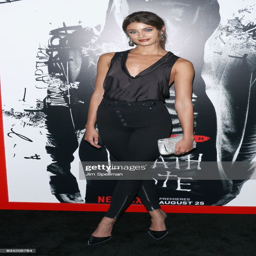
person attends the premiere at theater .